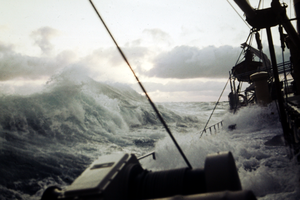
Hiver de l'Atlantique Nord – tempête, haute mer, du côté tribord, à l'eau sur le pont et trappes Italiano: Inverno North Atlantic – tempesta, alto mare dal lato di dritta, l'acqua in coperta e boccaporti Polski: Winter North Atlantic – Burza wody na pokładzie statków i statków włazy
Une vague est une déformation de la surface d'une masse d'eau le plus souvent sous l'effet du vent. À l'interface des deux fluides principaux de la Terre, l'agitation de l'atmosphère engendre sur les océans, mers et lacs, des mouvements de surface sous la forme de successions de vagues, de même allure mais différentes. Les séismes majeurs, éruptions volcaniques ou chutes de météorites créent également des vagues appelées tsunamis ou raz-de-marée. La marée est également à l'origine de vagues très particulières, appelés mascarets, qui se produisent dans les circonstances où l'onde de marée rencontre un courant opposé et de vitesse égale. Certains phénomènes météorologiques peuvent être à l'origine de « météo-tsunamis ».